Dirty Weekend (1973 film)

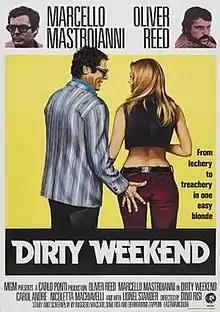
Film poster

Dirty Weekend is a 1973 Italian comedy film directed by Dino Risi. Described by Roberto Curti as a road movie and crime film, "Dirty Weekend" addresses the topic of terrorism and violence.